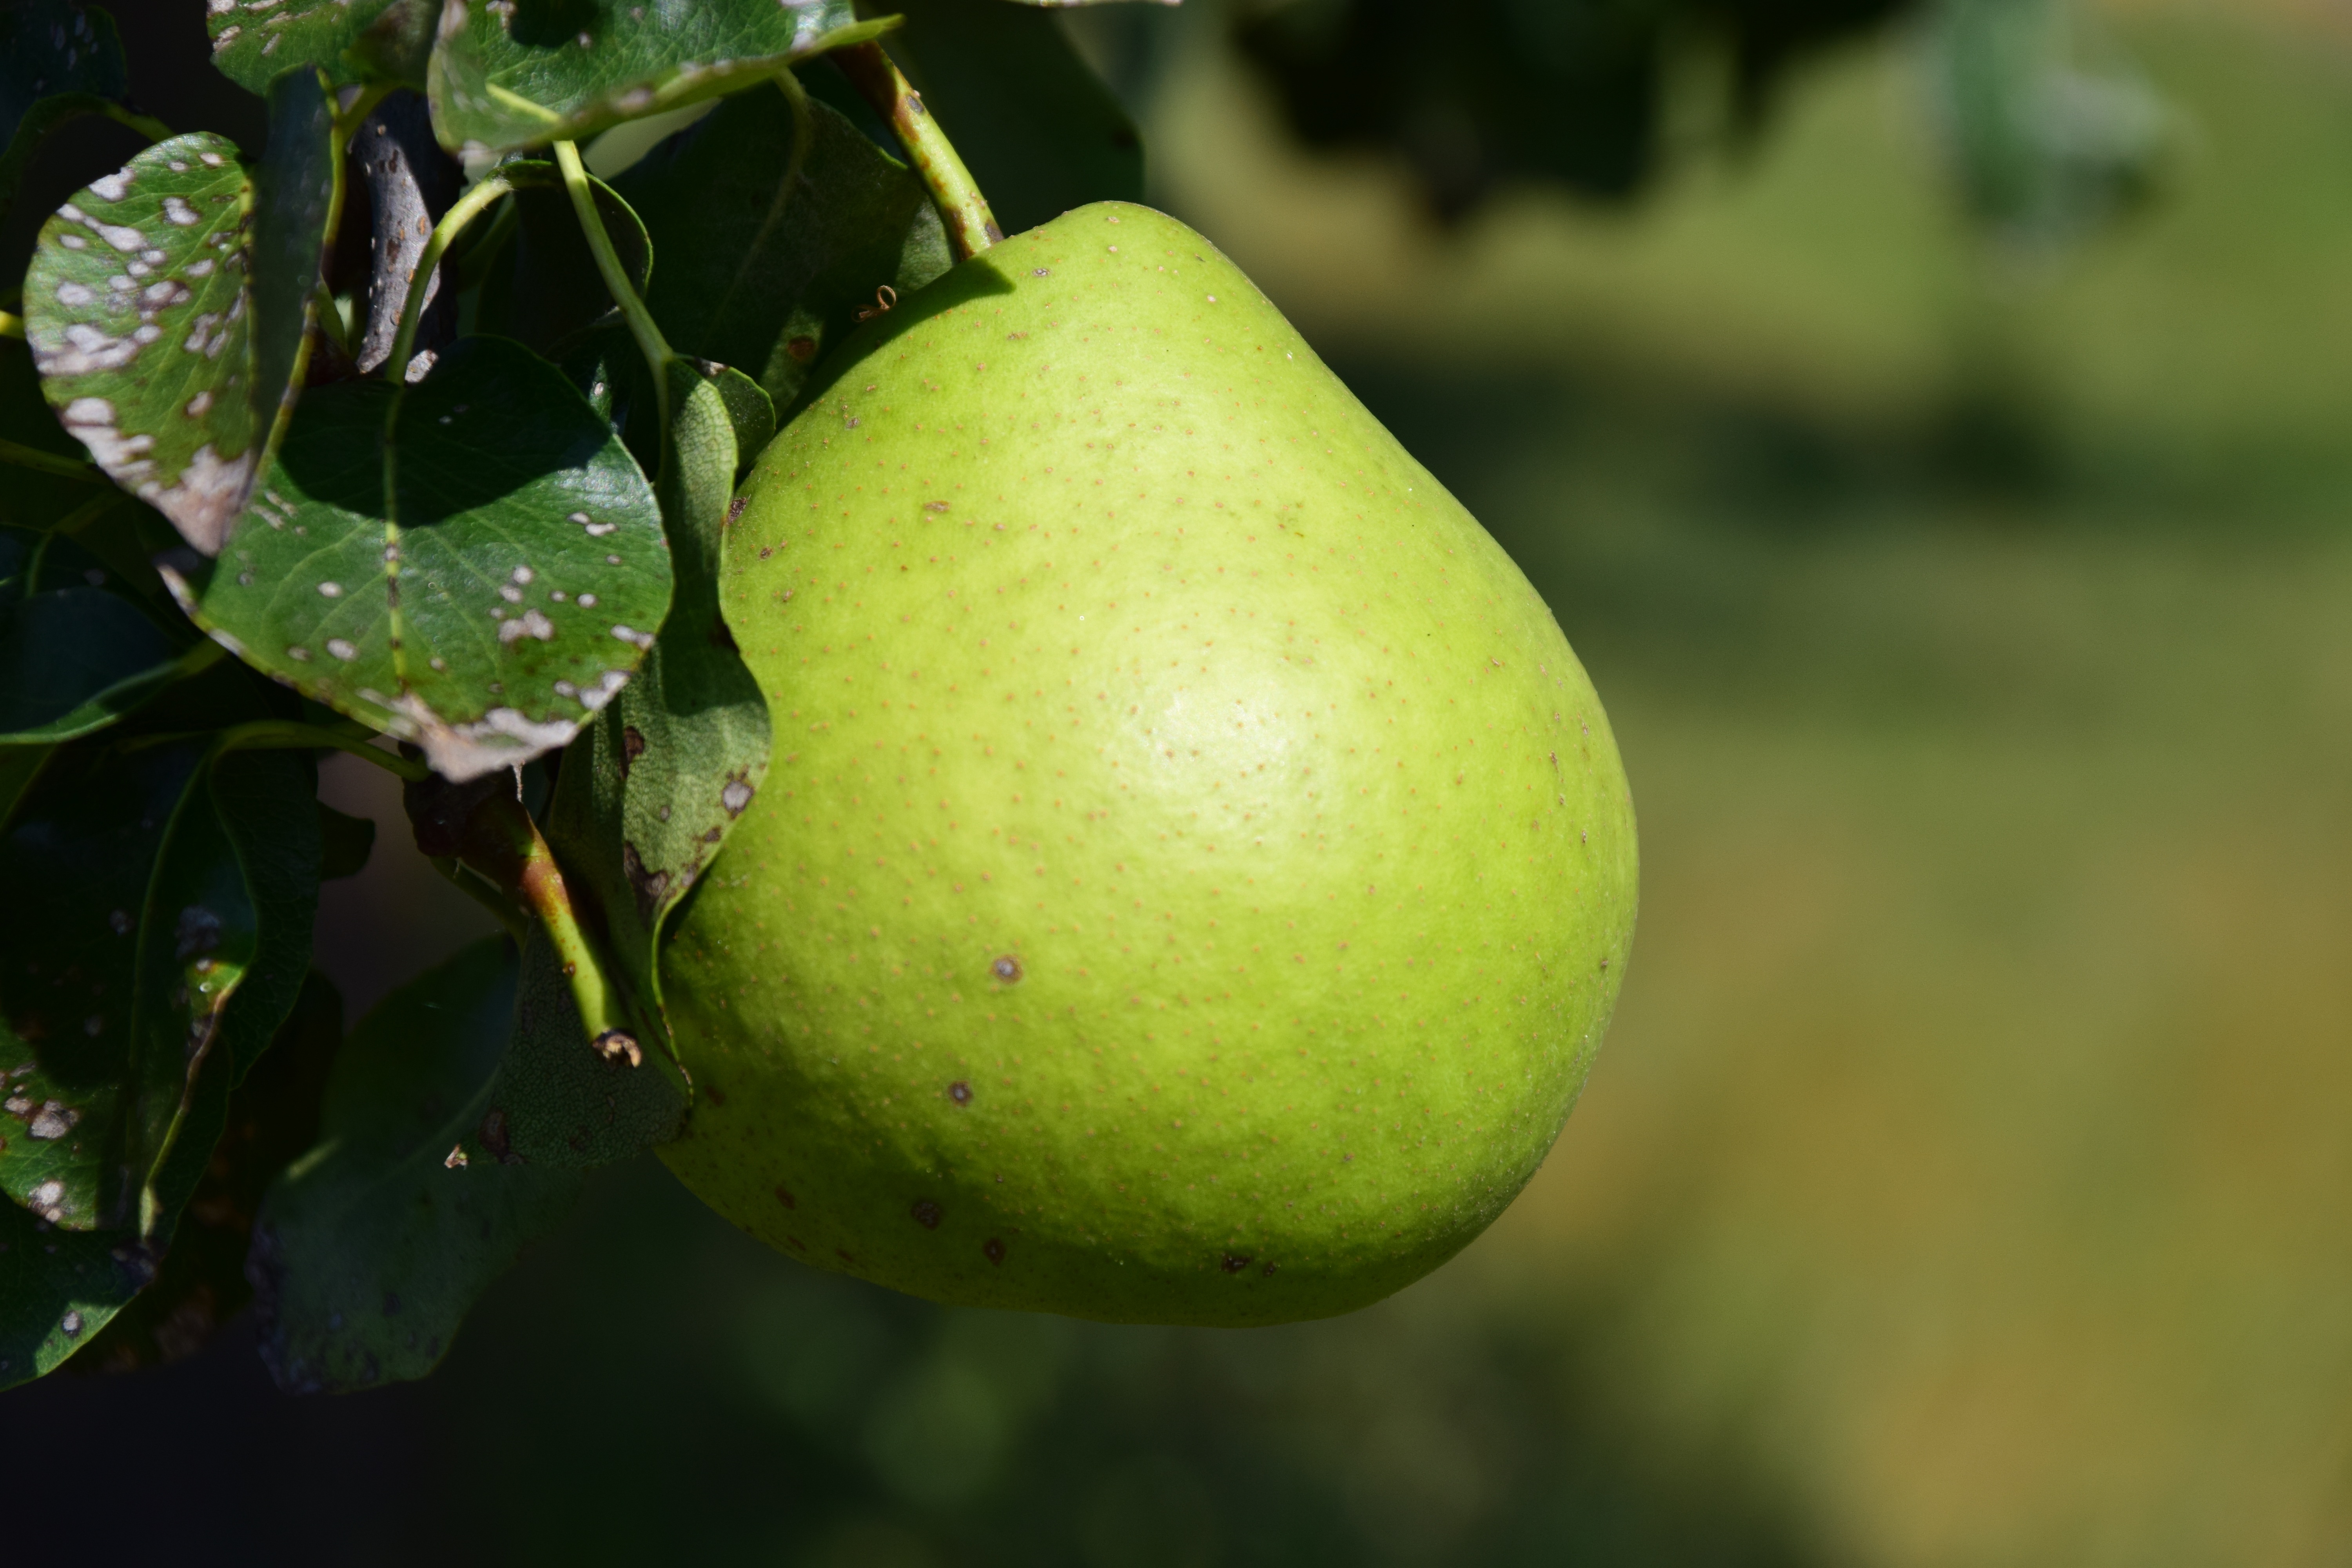
apple, nature, plant, fruit, summer, ripe, food, green, produce, pear, healthy, close, eat, fruit tree, fruits, late summer, vitamins, flowering plant, land plant